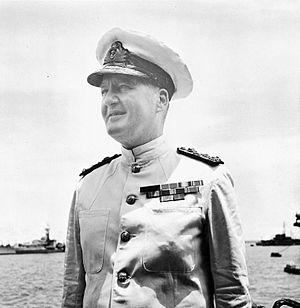
Bruce Fraser, est un amiral de la flotte de la Royal Navy.
Le First Sea Lord ou « 1SL » est le titre du commandant général de la Royal Navy et de tous les services de la marine britannique. Il détient aussi le titre de chef d'état-major de la Marine. Il est membre du Comité des chefs d'état-major et de l'Admiralty Board. Il était auparavant nommé First Naval Lord.